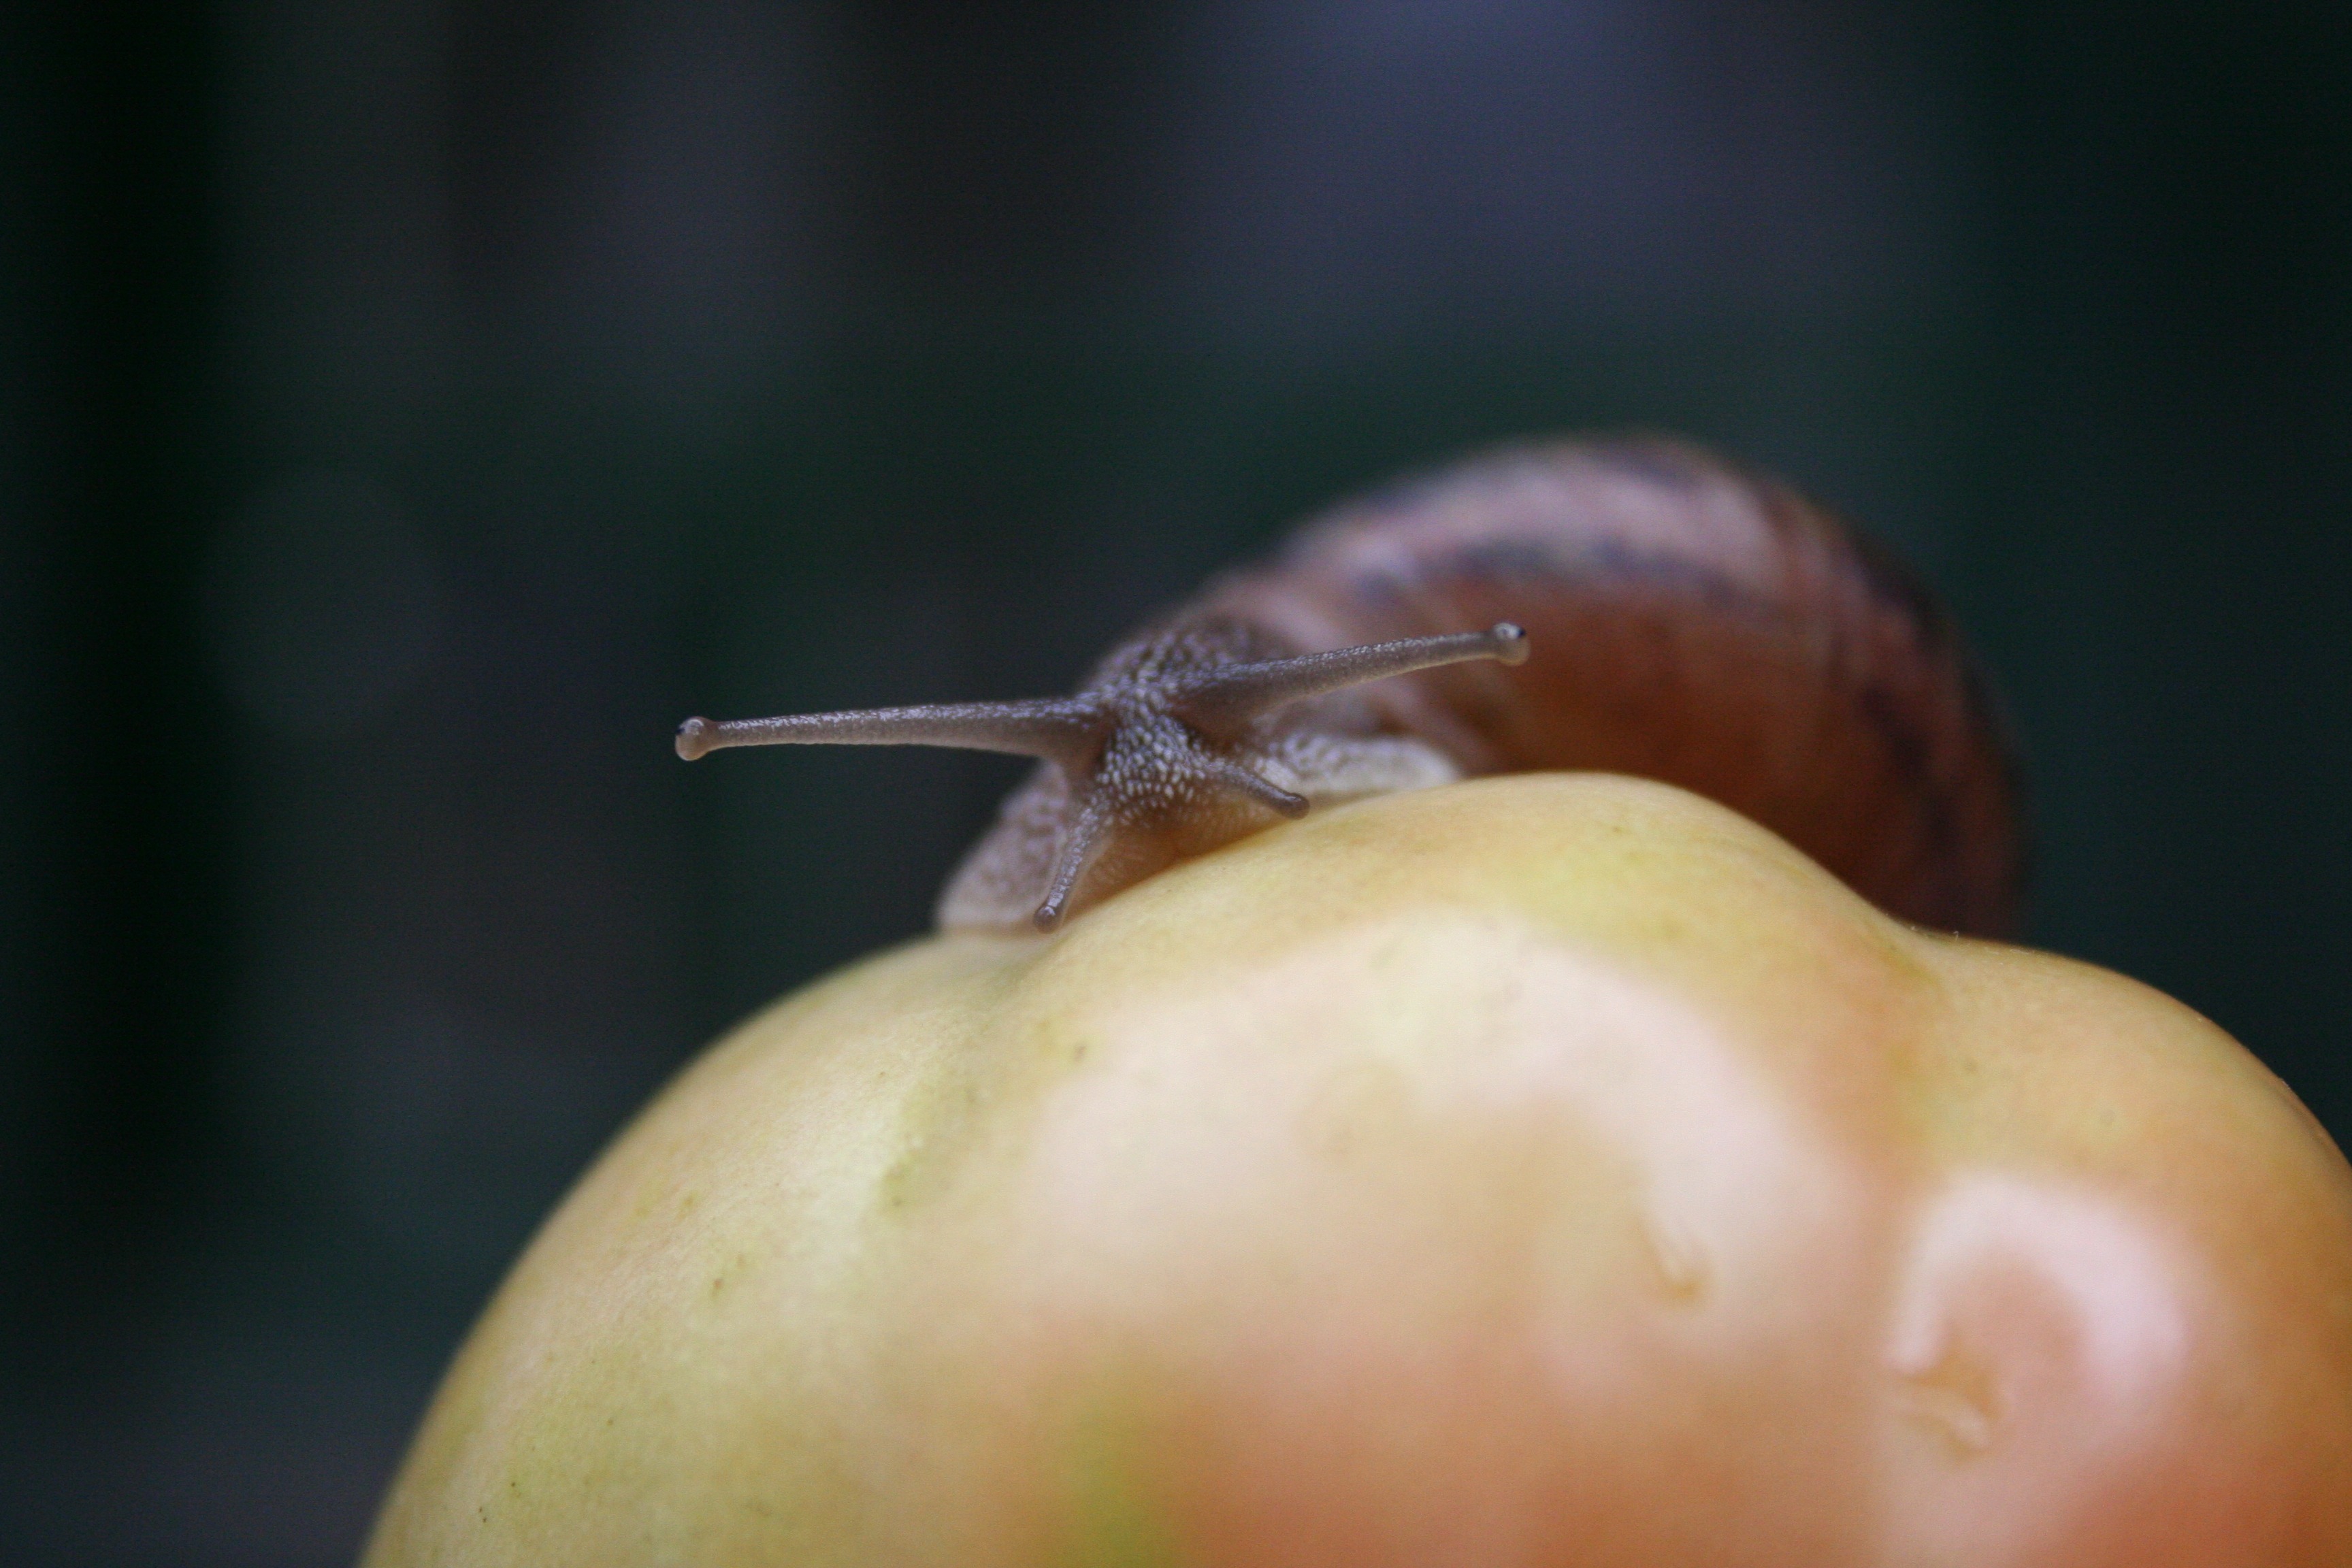
plant, photography, animal, food, produce, insect, shell, invertebrate, tomato, close up, snail, macro photography, snail shell, plant stem